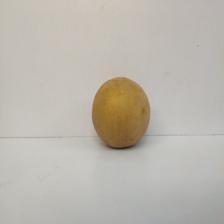
Size: Large